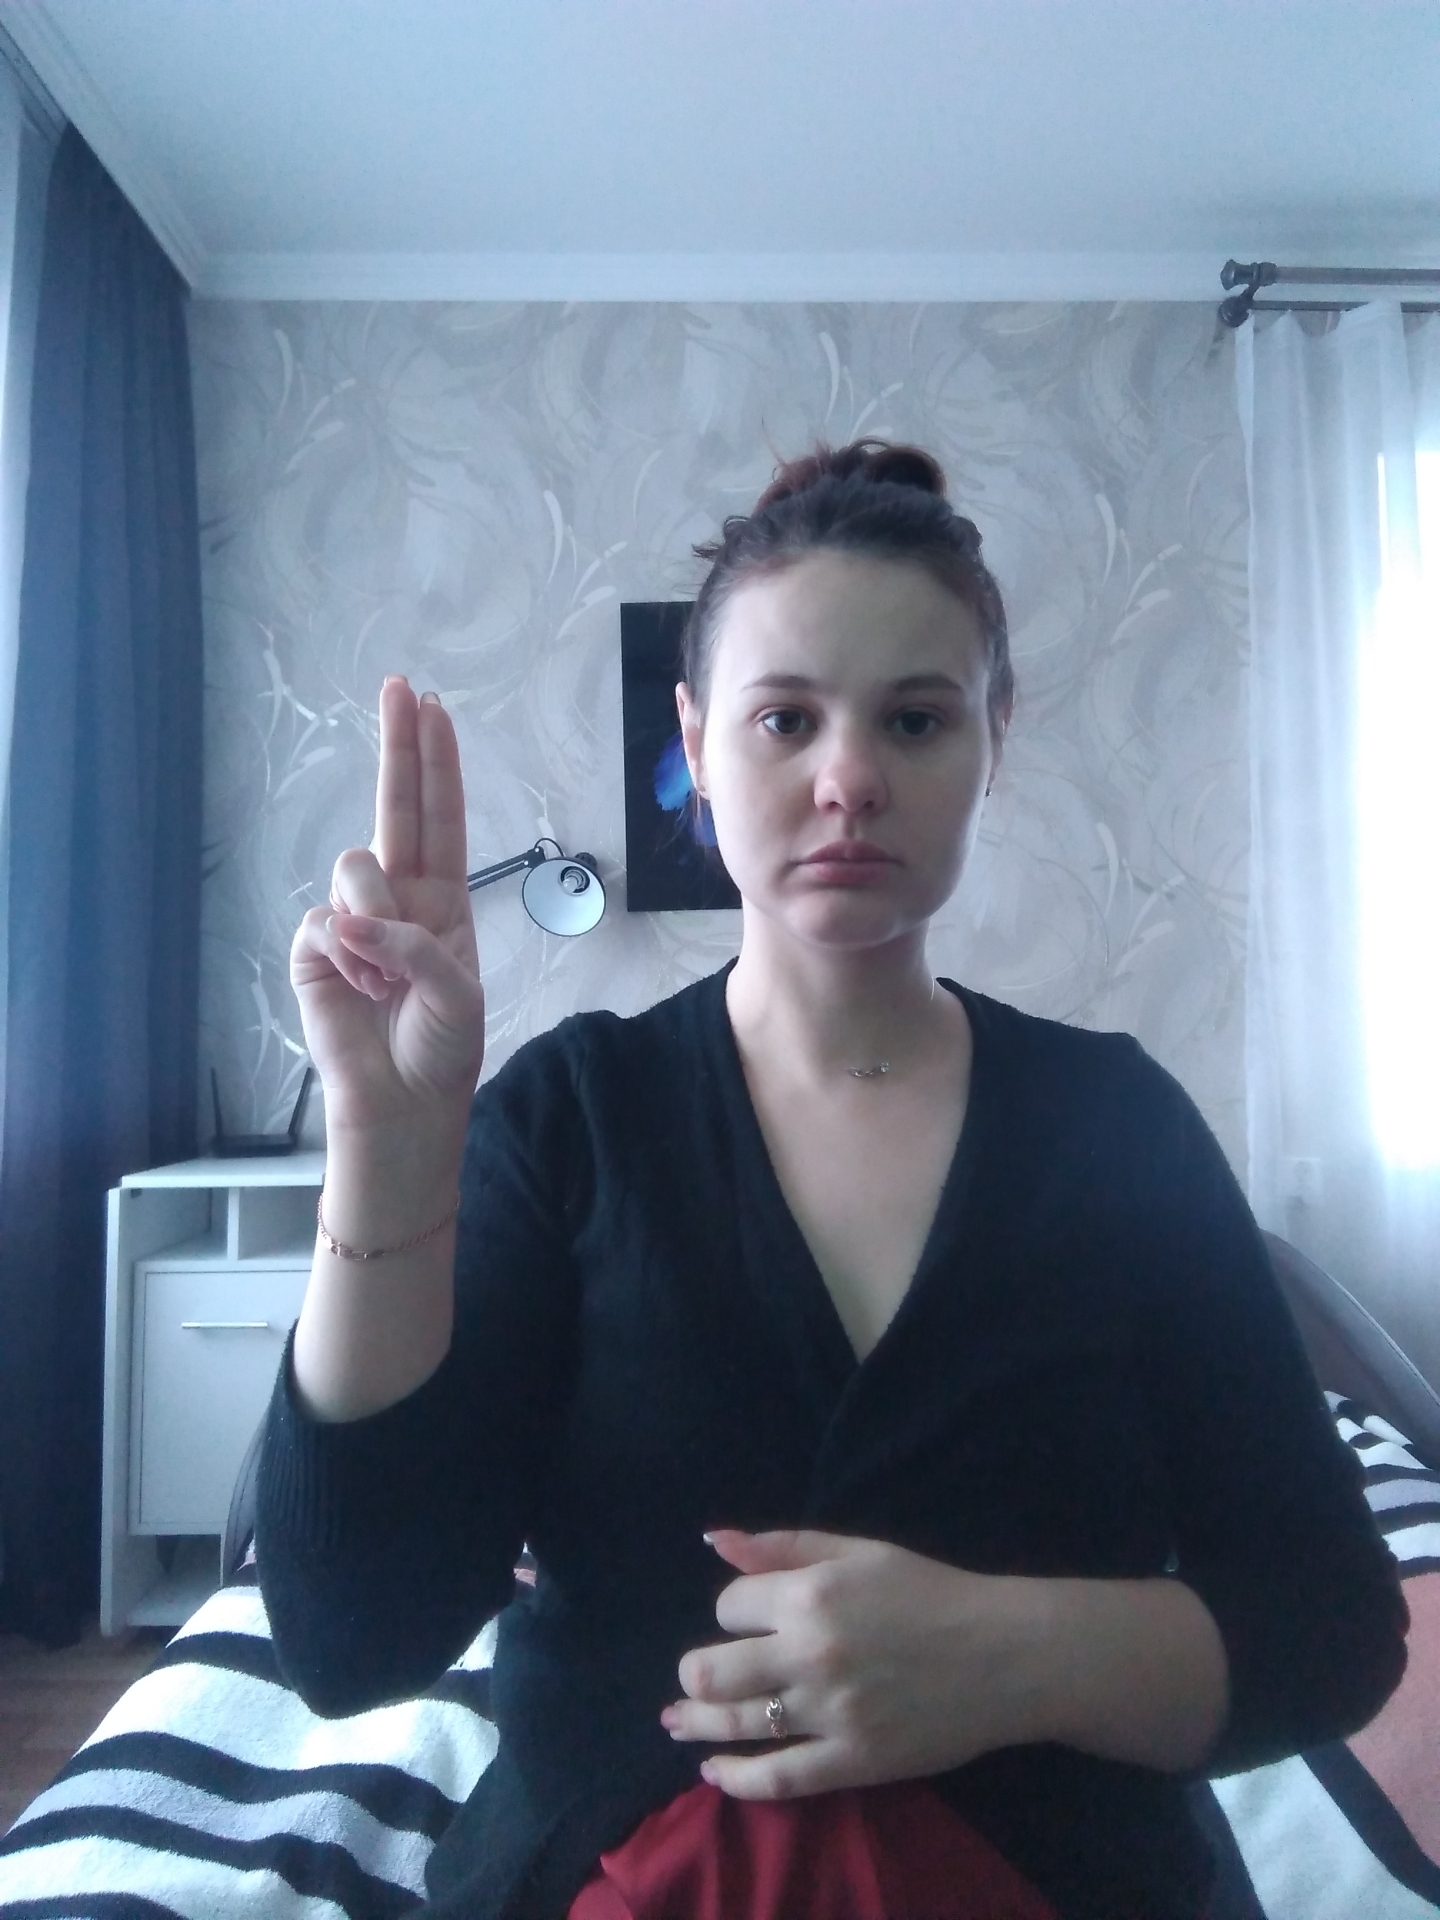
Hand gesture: two_up